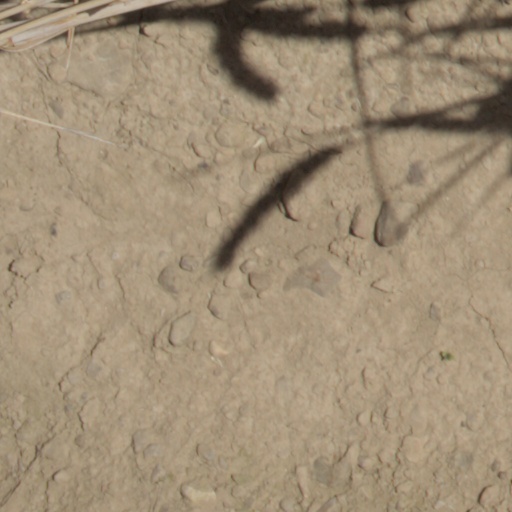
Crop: wheat